Stalybridge Celtic F.C.

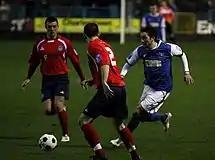
Stalybridge (in blue) play local rivals Hyde in 2012

The 2007–08 season was one of the best in recent times; after finishing 18th the previous year, a third-place finish in the league meant a promotion opportunity to the Conference National was presented via the play-offs. After reaching the final, Stalybridge were denied after a 1–0 defeat to Barrow.